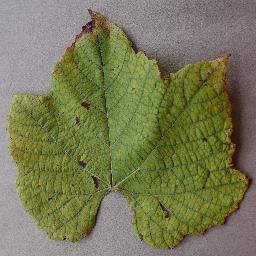
Label: Grape___Leaf_blight_(Isariopsis_Leaf_Spot)